Chevy Commons

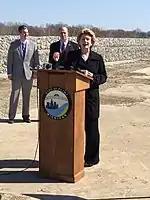
Senator Debbie Stabenow speaking at the Chevy Commons groundbreaking on April 17, 2015

In 2014, Mayor Dayne Walling announced two separate grants (of $1.6 million and $1.9 million, respectively) from the Environmental Protection Agency (EPA) to develop city-owned Chevy in the Hole into a park. Genesee County Historical Society president Dave White noted this represents the first time in almost 200 years that the site is not being used for manufacturing or commercial purposes. According to Walling, Chevy Commons was conceived to provide event space and recreational areas as well as recognize the site's automotive and Native American history. He conceived it as "an interesting, natural space right in the heart of the city".